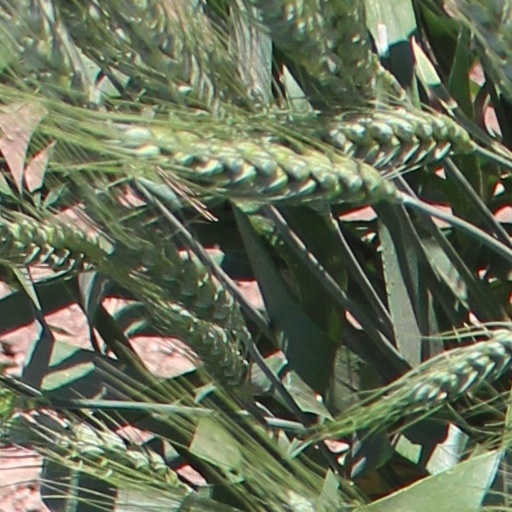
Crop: wheat